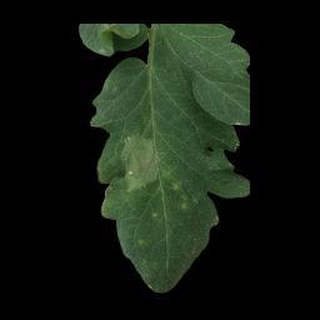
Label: tomato_late_blight